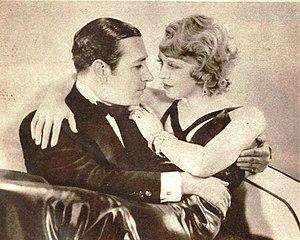
Noel Frances Sweeney — née le 31 août 1906 à Temple et morte le 30 octobre 1959 à Los Angeles — est une actrice américaine, connue sous le nom de scène de Noel Francis.